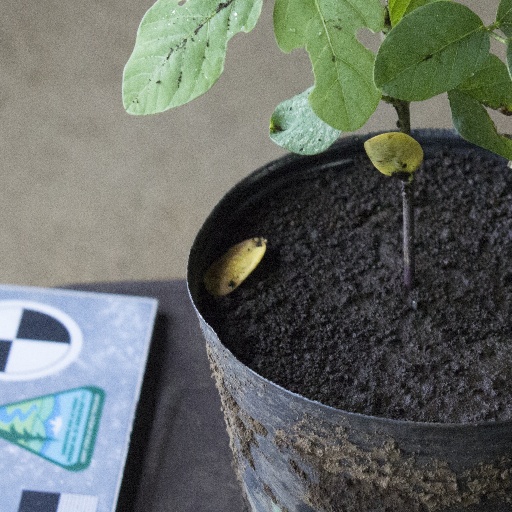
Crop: soybean